Alan Beith

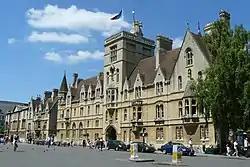
Balliol College, Oxford

The son of John Beith, of Scottish extraction, he was born in 1943 at Poynton in Cheshire. He was educated at The King's School, Macclesfield before going to Balliol College, Oxford, where he read Philosophy, Politics and Economics graduating in 1964. He then pursued postgraduate studies at Nuffield College, receiving a Bachelor of Letters (BLitt) degree.